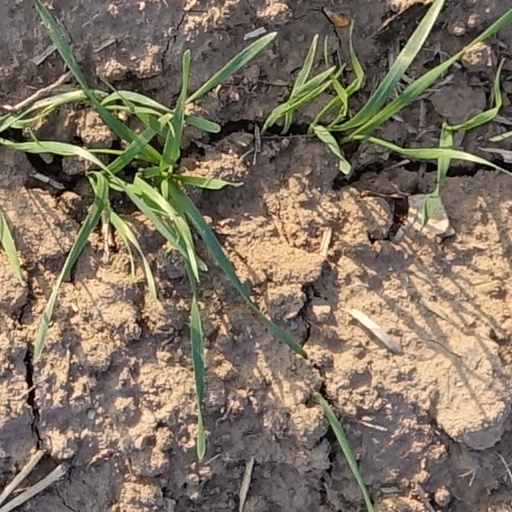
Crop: wheat